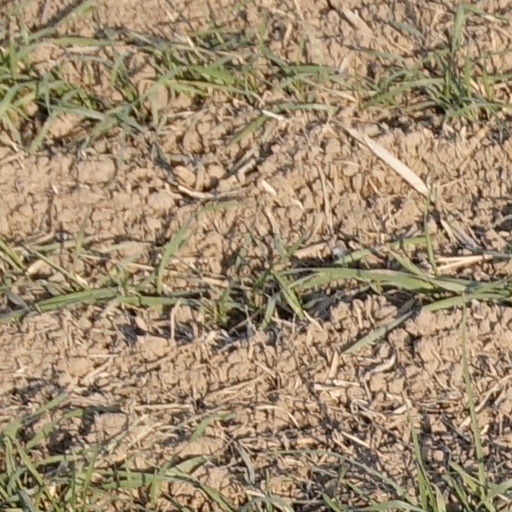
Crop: wheat